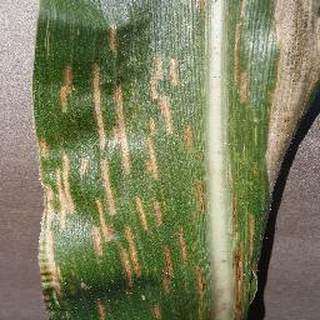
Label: corn_cercospora_leaf_spot